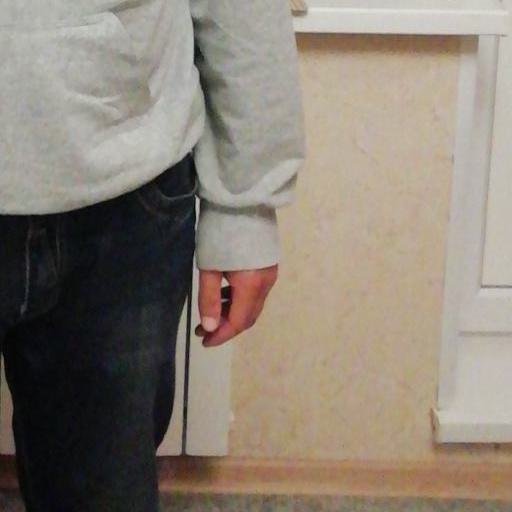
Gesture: no_gesture